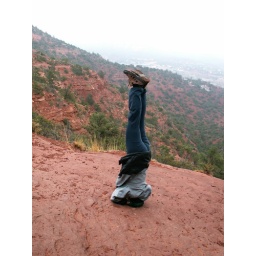
this is my sister Kathy, standing on her head at the vortex on the Airport Road vortex rocks in Sedona, Arizona